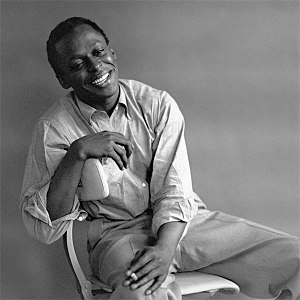
Døde i 1991 / September
Døde i 1991 er en liste over notable personer, der er afgået ved døden i 1991.